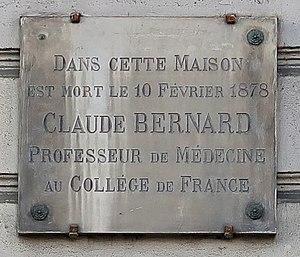
Plaque en hommage à Claude Bernard, 40 rue des Écoles (Paris, 5e).
La rue des Écoles est une voie du 5ᵉ arrondissement de Paris.
Claude Bernard, né le 12 juillet 1813 à Saint-Julien et mort le 10 février 1878 à Paris, est un médecin et physiologiste français.